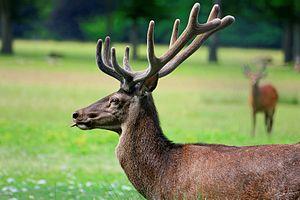
Cerf dans le parc du Domaine de Vizille
Le château de Vizille également appelé Domaine départemental de Vizille est un parc de cent hectares dans lequel est situé le château Lesdiguières abritant le musée de la Révolution française. Le château du XVIIᵉ siècle se dresse sur la commune de Vizille dans le département de l'Isère et la région Auvergne-Rhône-Alpes.